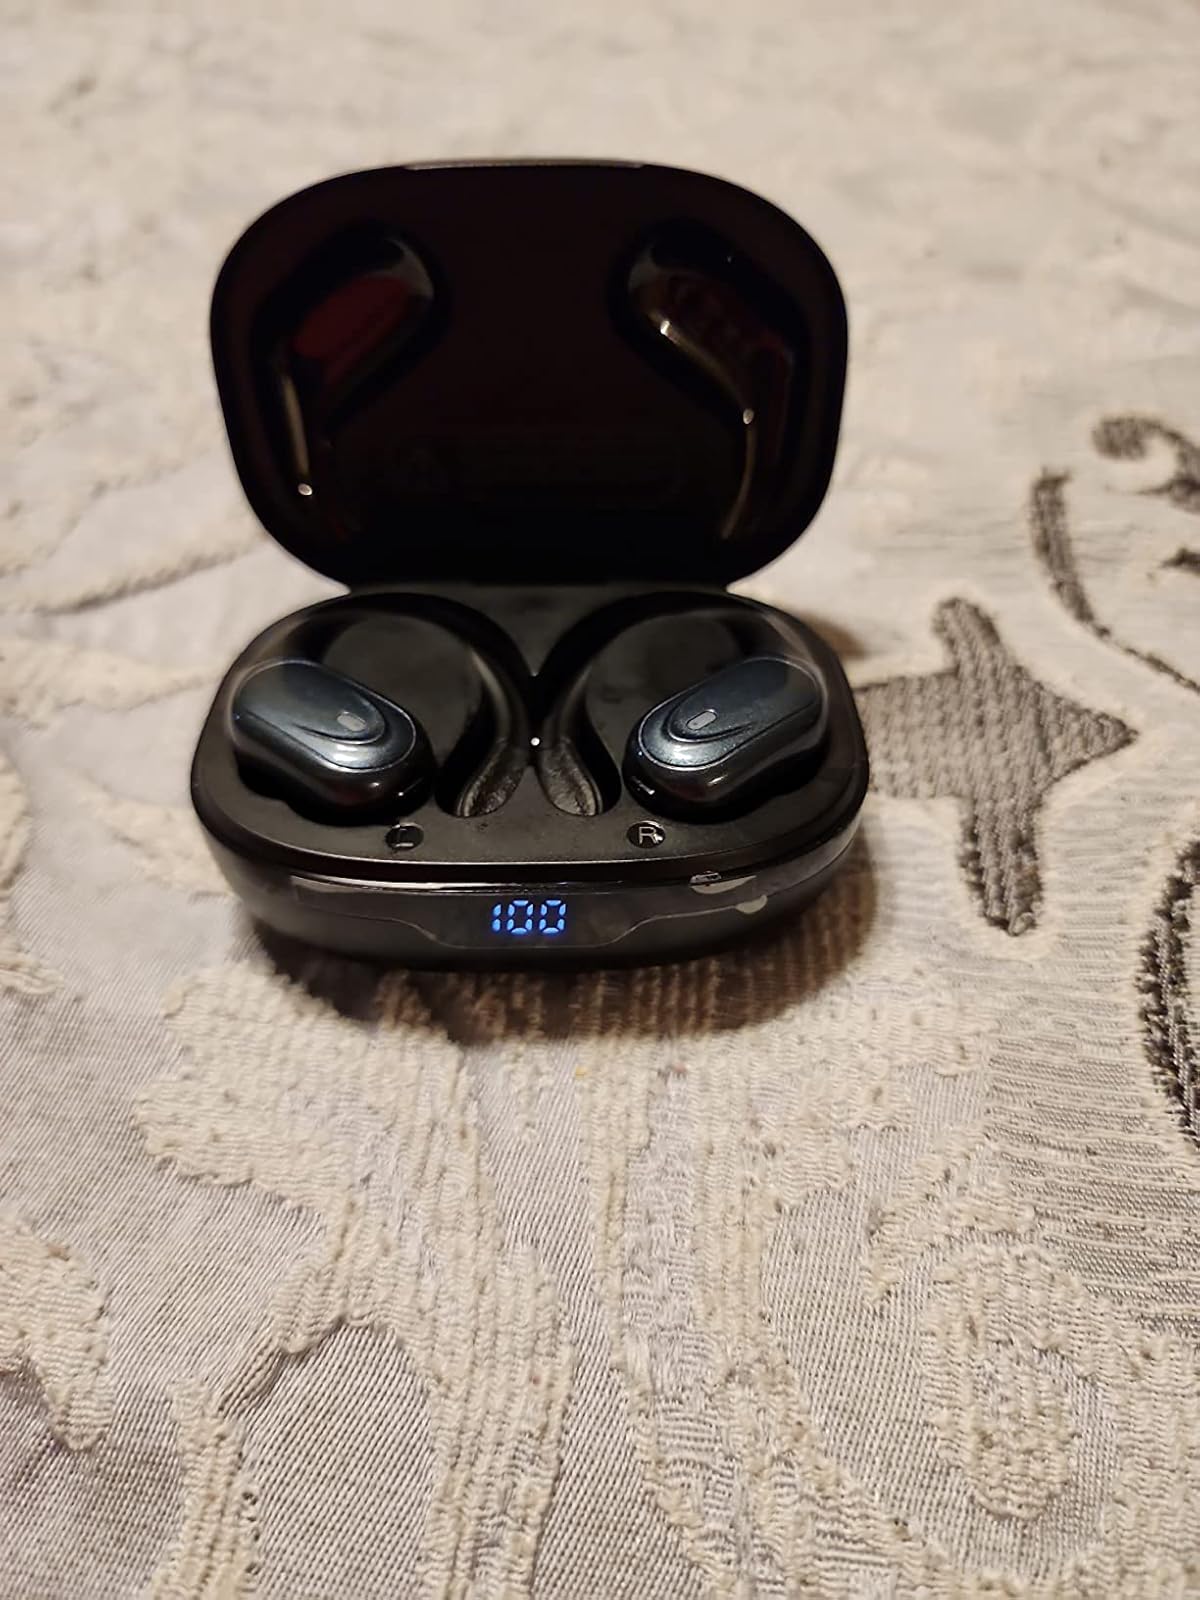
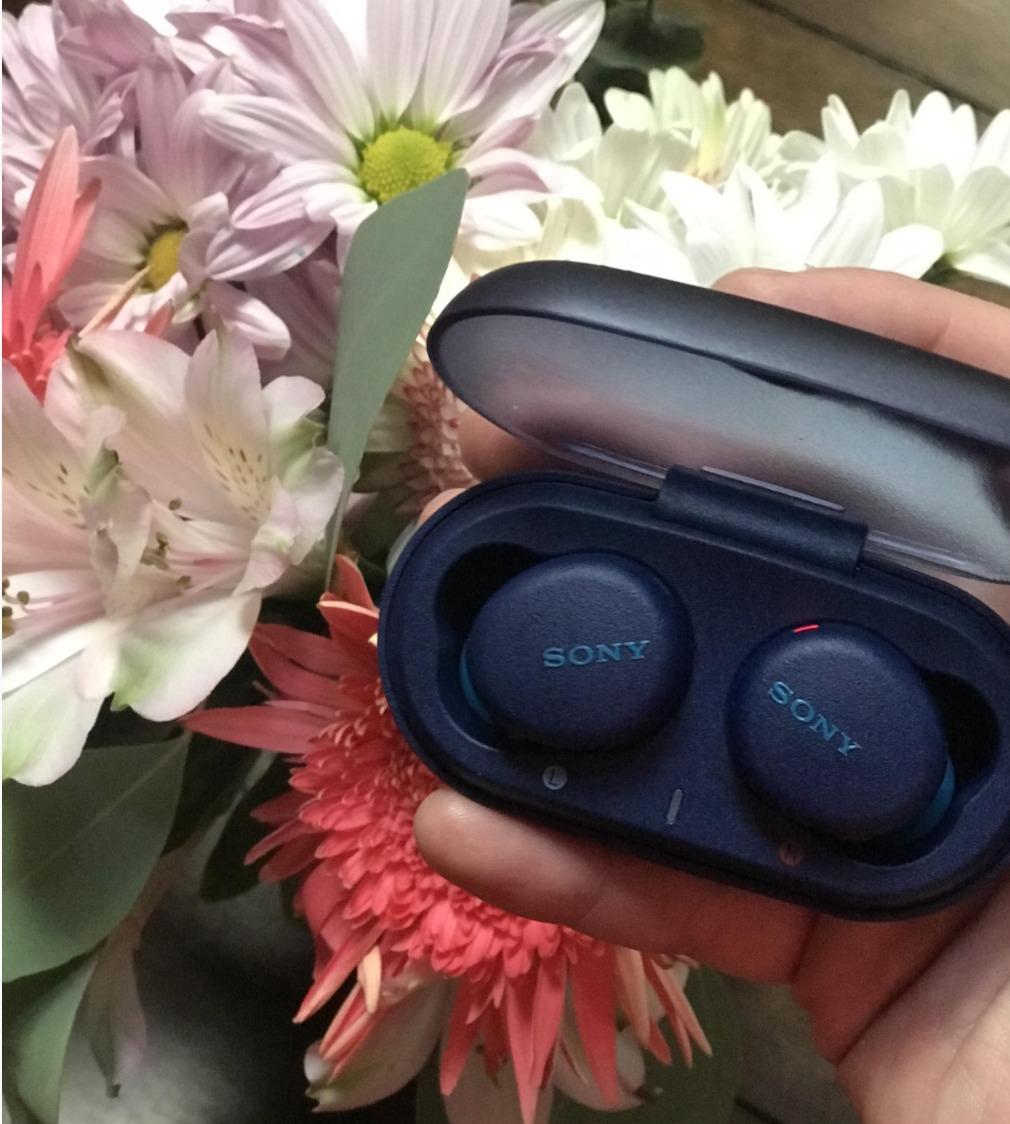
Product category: earbuds
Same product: no